Dannie Abse

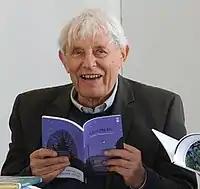
Abse in 2014

Abse worked in the medical field, and was a physician in a chest clinic for over thirty years, but he is best known as a poet. He received numerous literary awards and fellowships for his writing. In 1989, he received an honorary doctorate from the University of Wales.